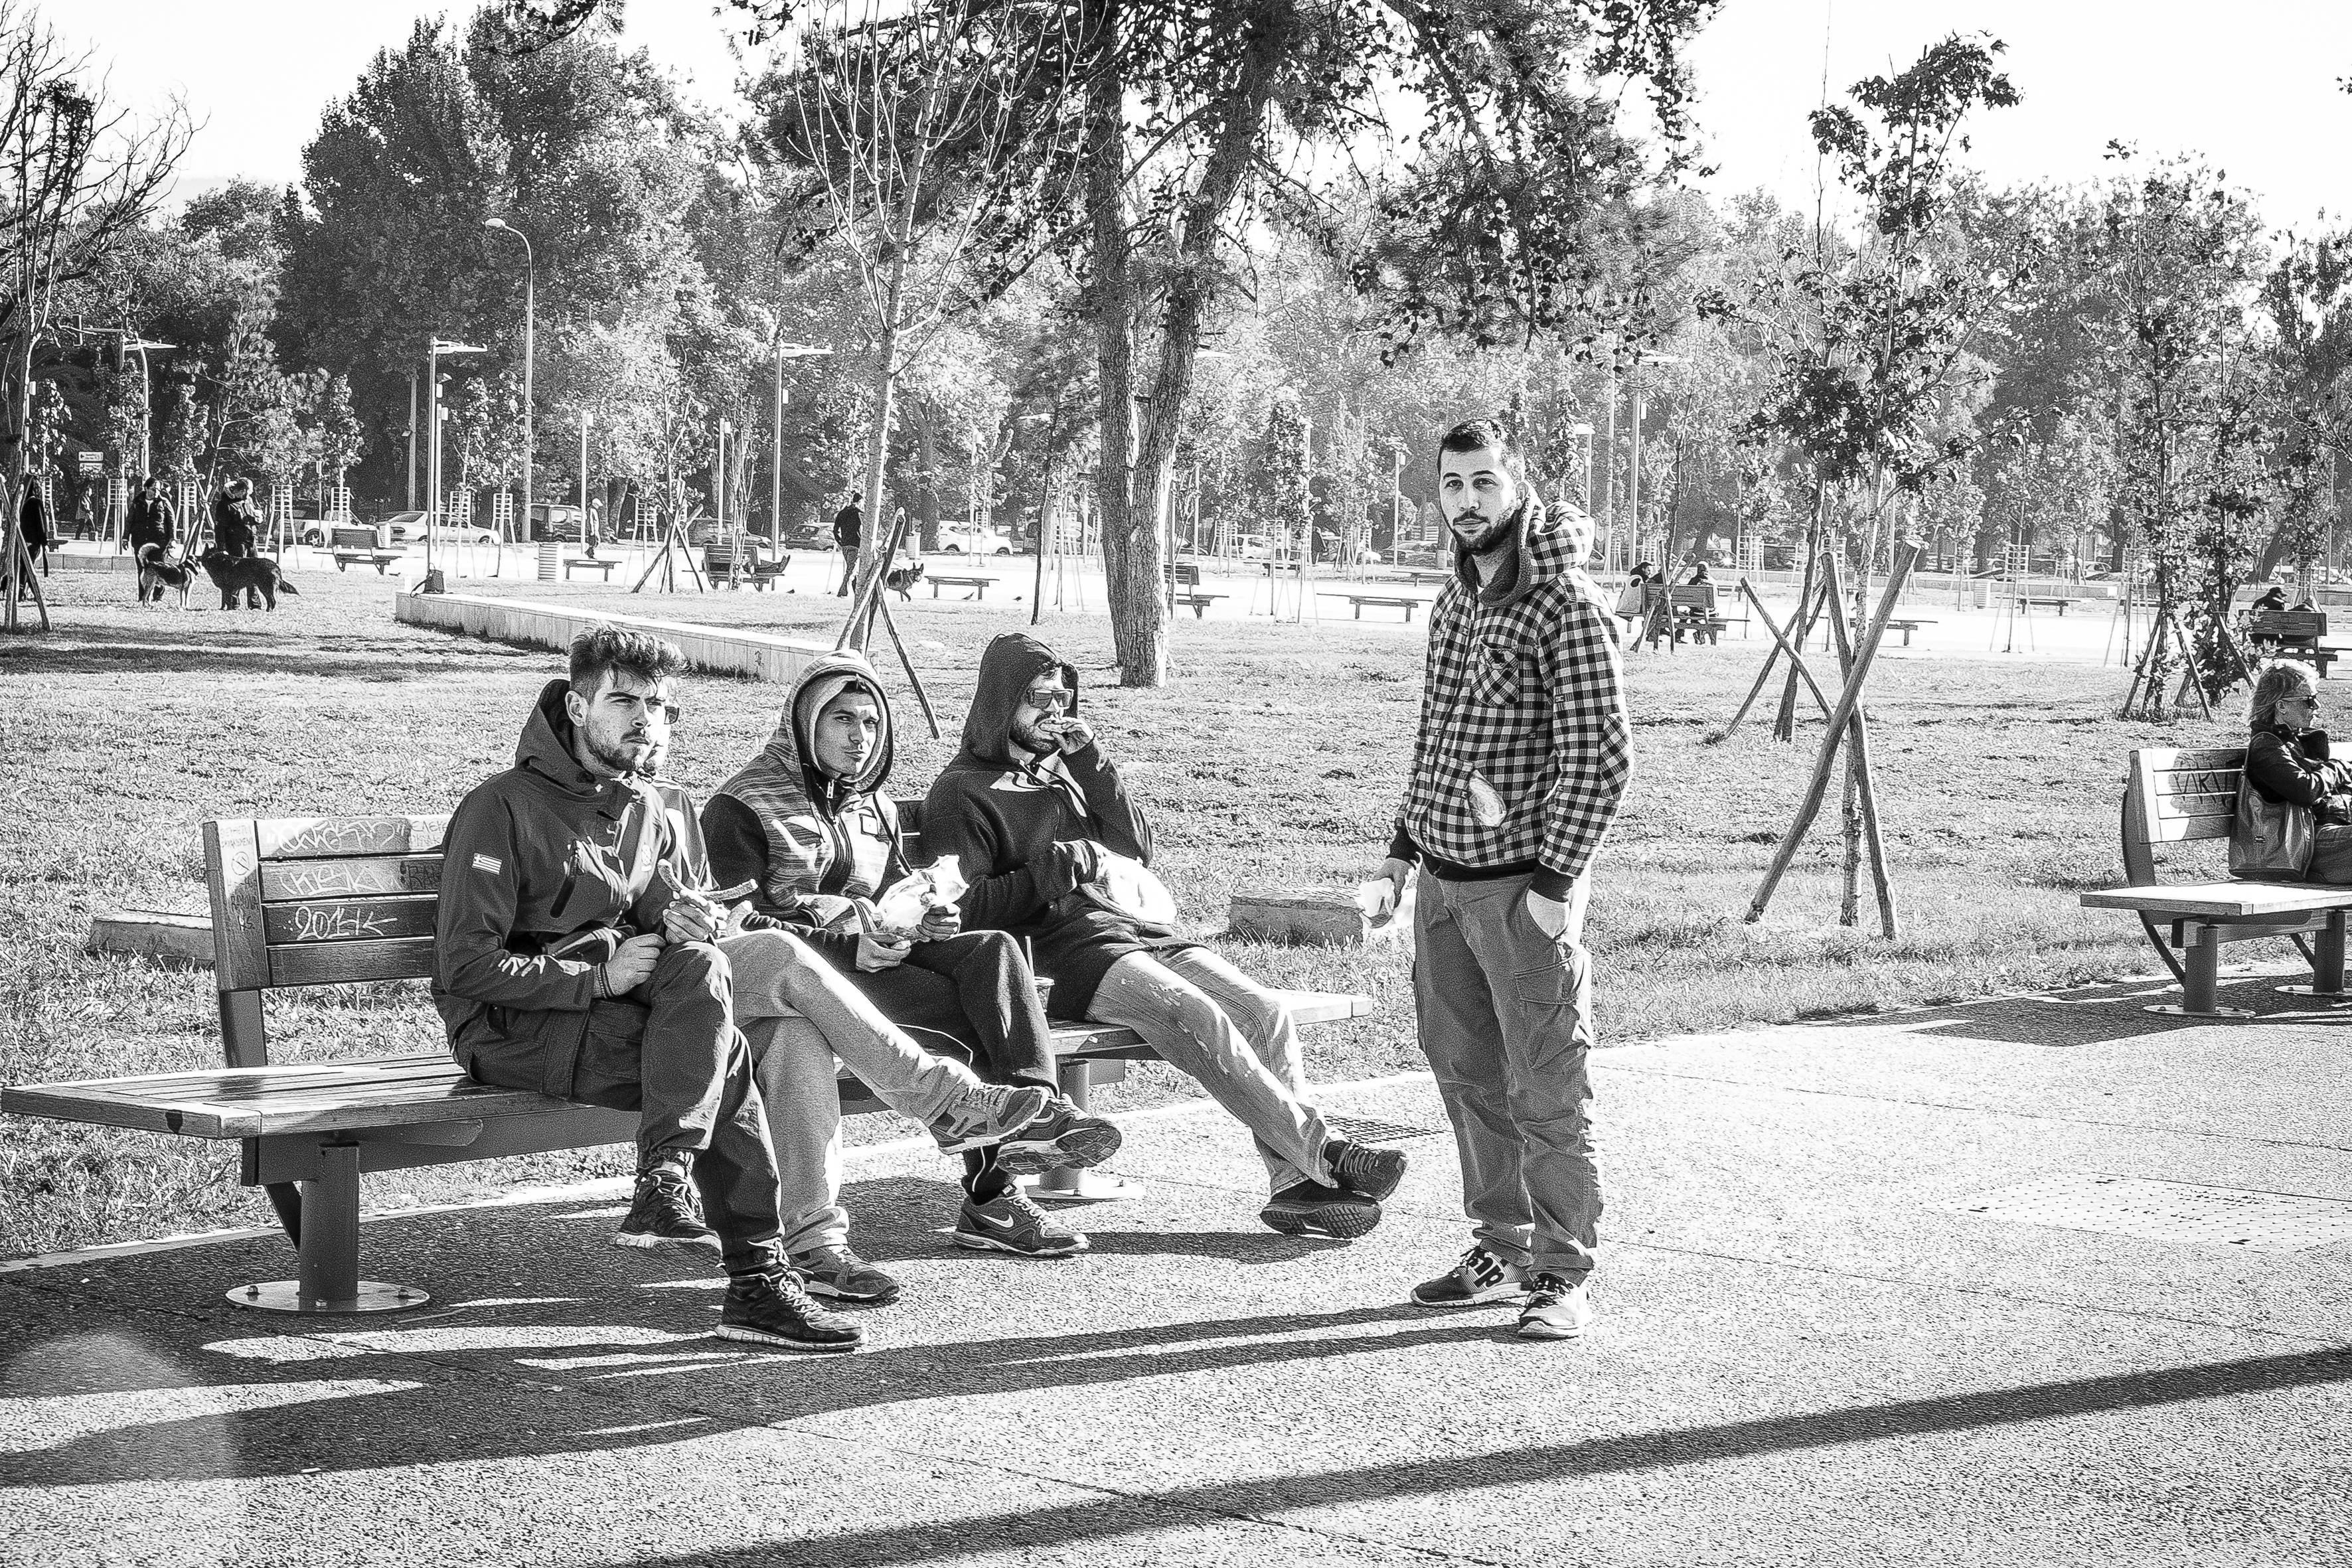
black and white, people, street, urban, travel, fujifilm, monochrome, bw, blackandwhite, blackwhite, ngc, greece, fuji, fujixt1, fujix, noireblanc, macedonia, thessaloniki, monochrome photography